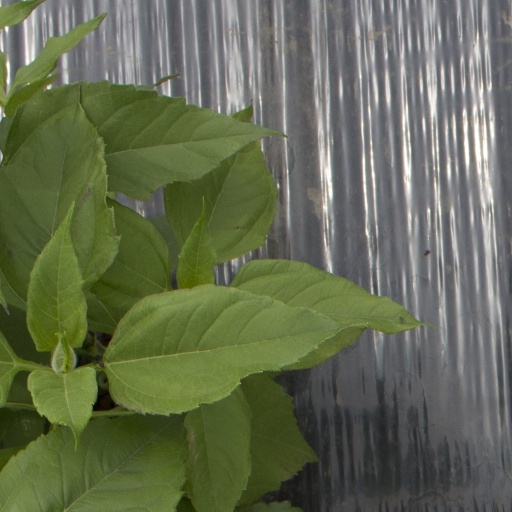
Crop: Jerusalem artichoke